Farleigh Hungerford Castle

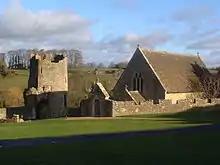
View across the outer court, showing the south-west tower (l) and St Leonard's Chapel (r)

Walter left the castle to his son, Robert Hungerford. Records of the castle at the time show considerable luxuries, including valuable tapestries up to long, silk bedclothes, rich furs and silver bowls and utensils. Unfortunately, Robert's eldest son, the later Lord Moleyns, was captured by the French at the battle of Castillon, which was fought at the end of the Hundred Years War in 1453. The huge ransom of over £10,000 required to ensure his release financially crippled the family, and Lord Moleyns did not return to England until 1459. By this time England had entered the period of civil conflict between the Houses of York and Lancaster known as the Wars of the Roses. Moleyns was a Lancastrian supporter and fought against the Yorkists in 1460 and 1461, leading to first his exile and then his attainder, under which Farleigh Hungerford Castle was seized by the Crown. Moleyns was captured and executed in 1464, and his eldest son, Thomas, met the same fate in 1469.